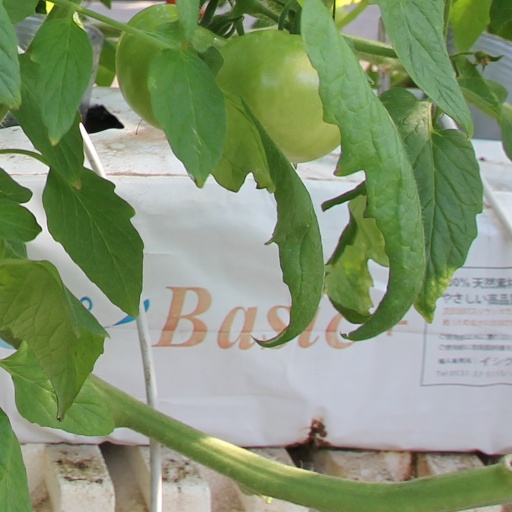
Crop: tomato